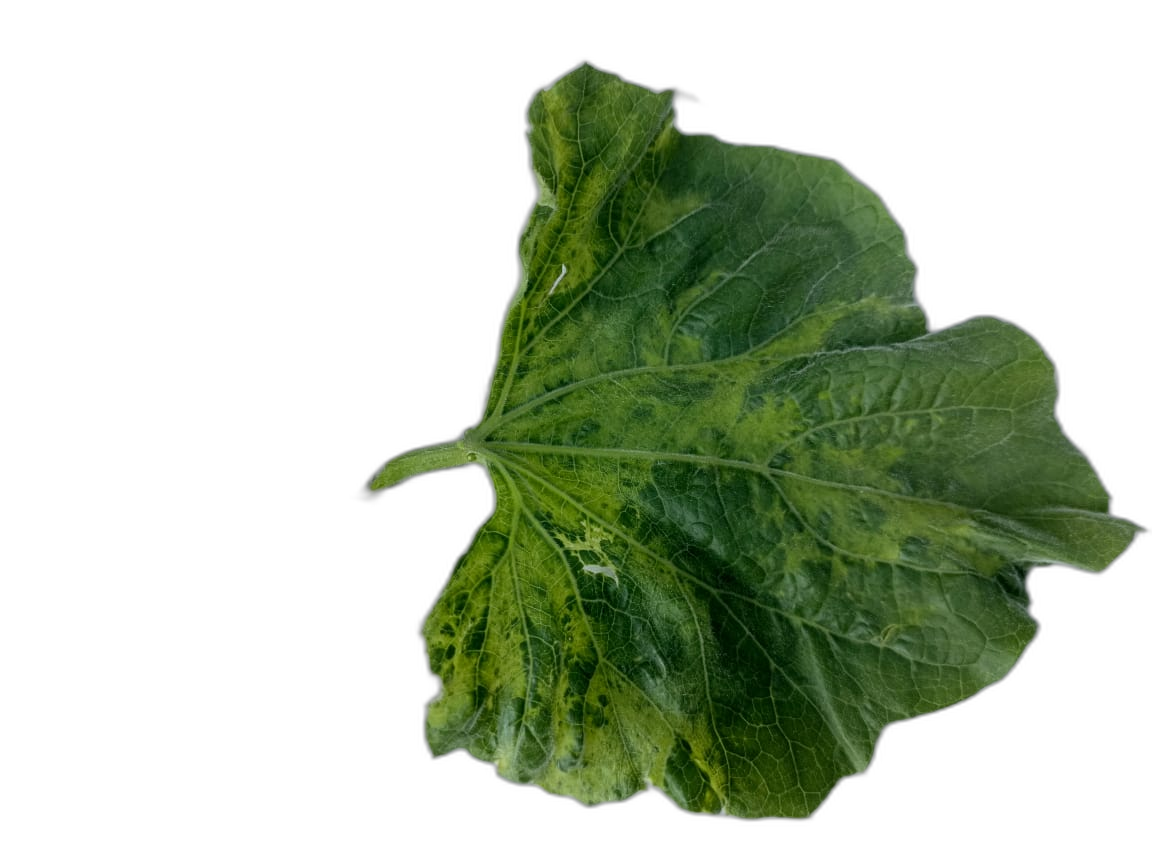
Crop: Bottle Gourd
Label: Mosaic_Virus